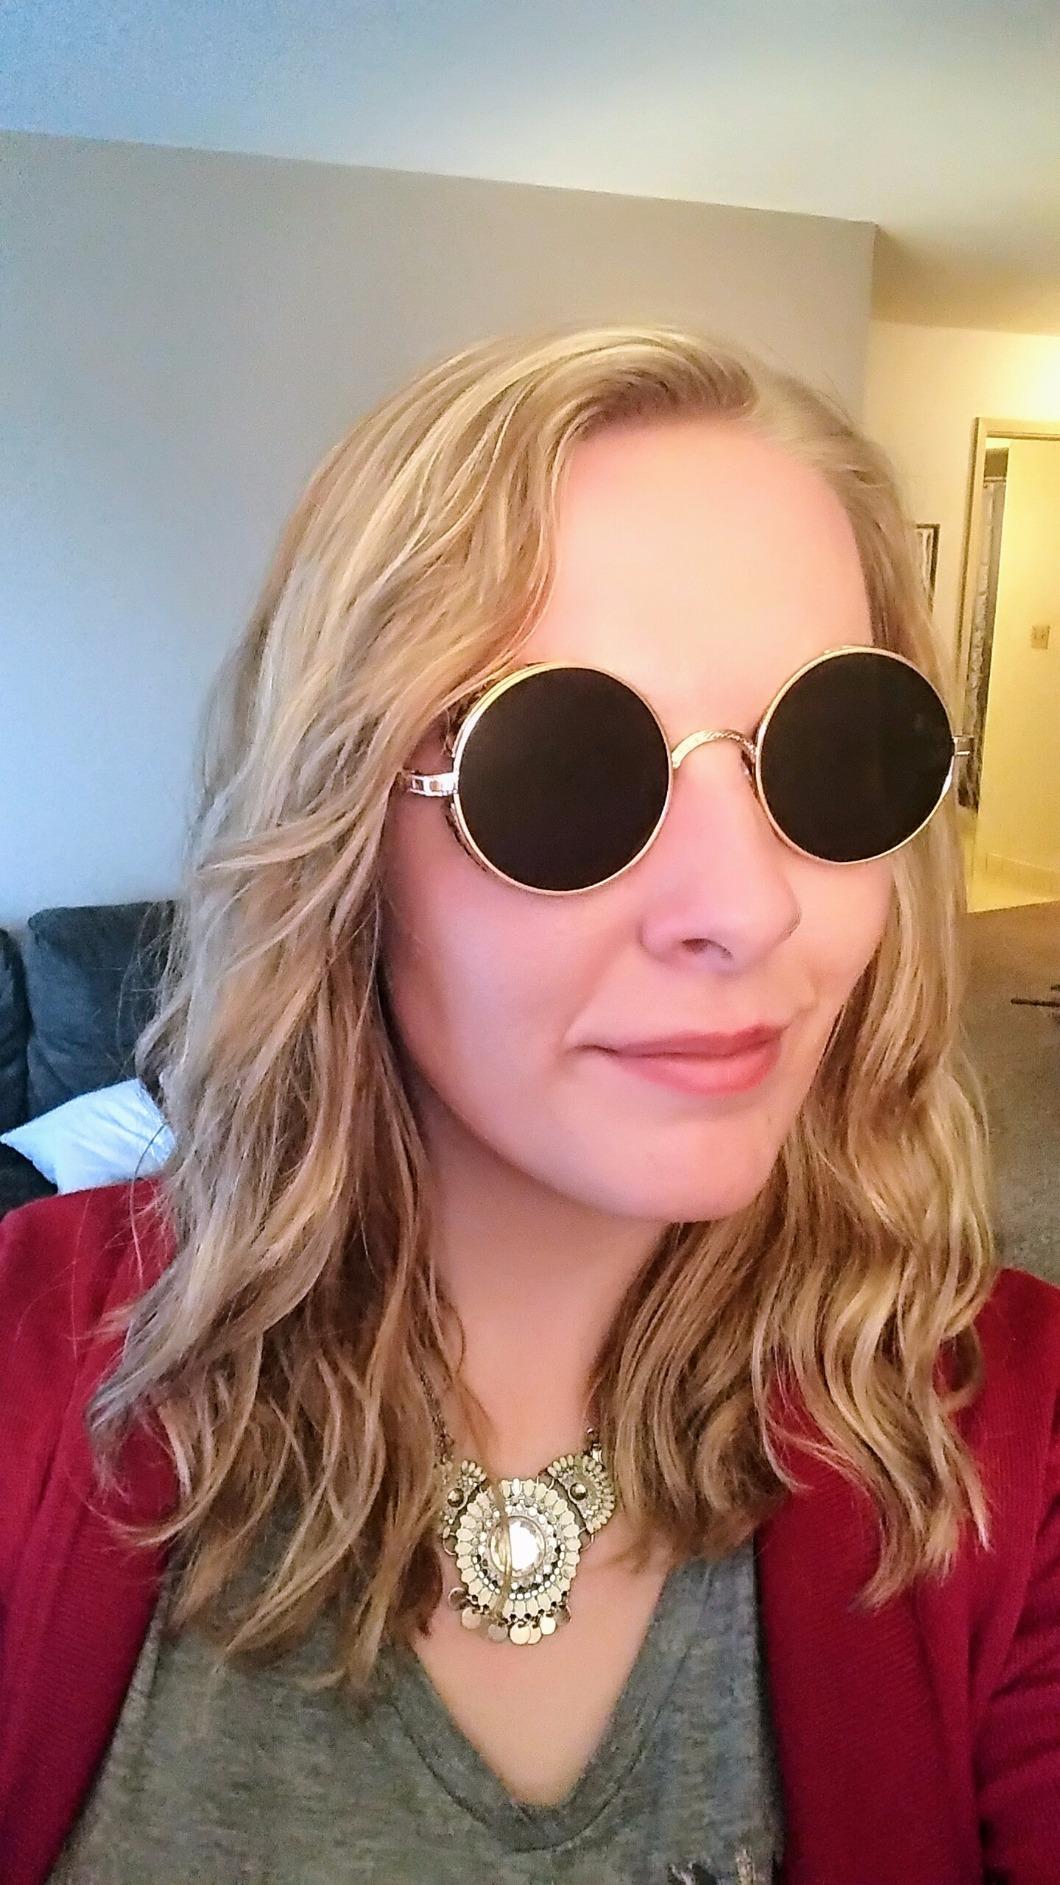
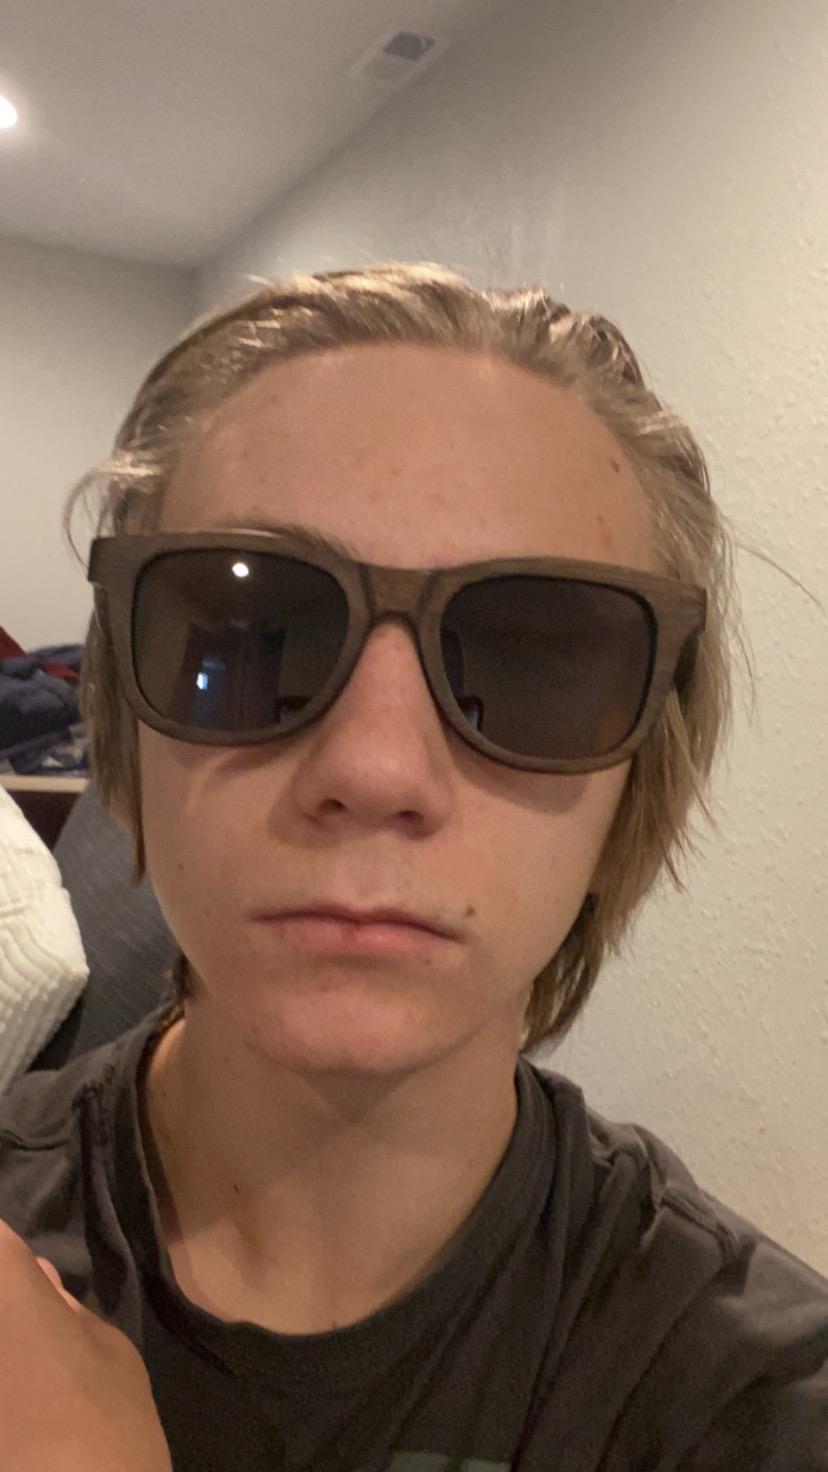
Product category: accessories_sunglasses
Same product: no